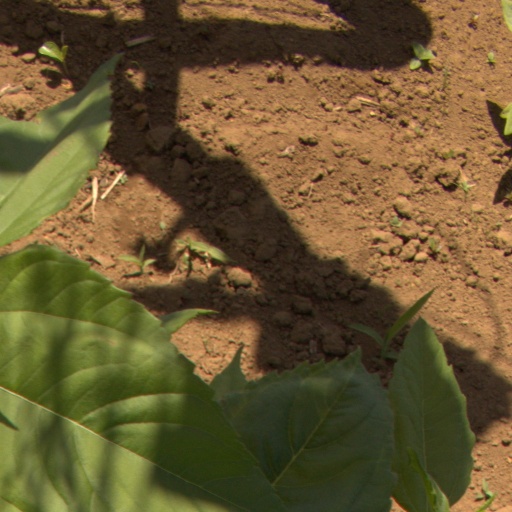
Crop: Jerusalem artichoke